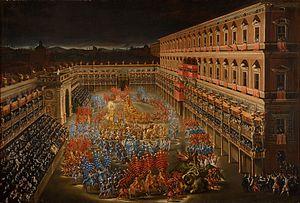
Le palais Barberini est un palais de Rome, situé sur la place homonyme œuvre de Carlo Maderno qui en commence la construction en 1627, assisté de son neveu Francesco Borromini qui reprend le chantier à la mort de son oncle en 1629 et qui collabore tout d'abord avec Le Bernin lequel en termine la construction, seul, en 1633.
Marco Marazzoli, né vers 1602 à Parme, mort le 26 janvier 1662 à Rome, est un compositeur, chanteur et harpiste italien.